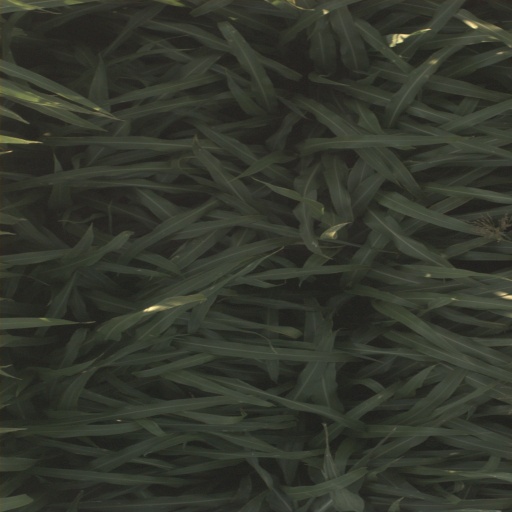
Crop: sorghum